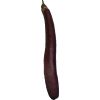
Label: eggplant_long